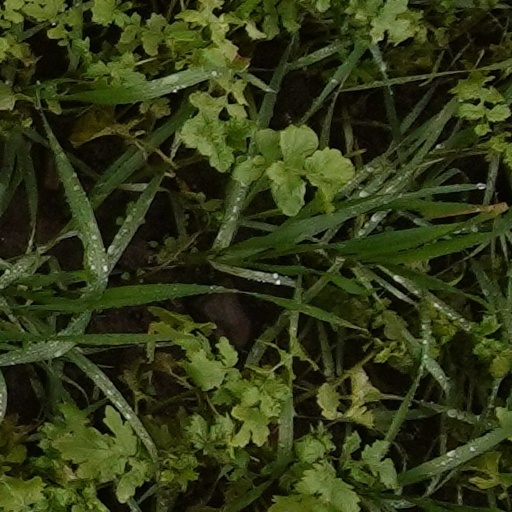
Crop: wheat